Silvertown explosion

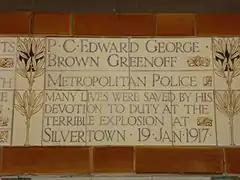
PC Greenoff's memorial plaque in Postman's Park

The Ministry of Munitions announced the explosion in the following day's newspaper, and ordered an investigation led by Sir Ernley Blackwell, published on 24 February 1917. A definite single cause of the explosion was not determined, invalidating early theories such as German sabotage or an air raid, but it was found that the factory's site was inappropriate for the manufacture of TNT. Management and safety practices at the plant were also criticised: TNT was stored in unsafe containers, close to the plant and the risky production process. The report was not disclosed to the public until the 1950s. Other newspapers, including "The New York Times", also reported the explosion.